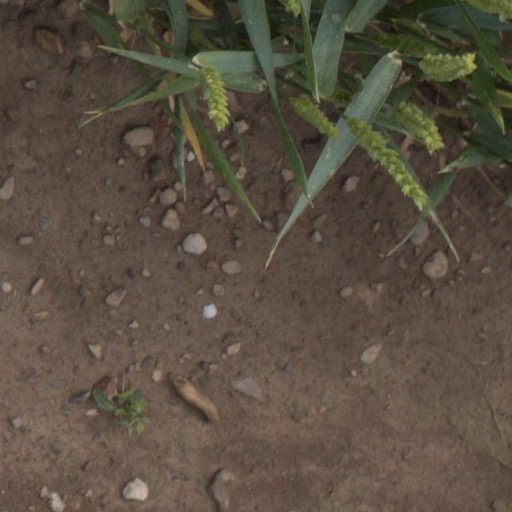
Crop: wheat